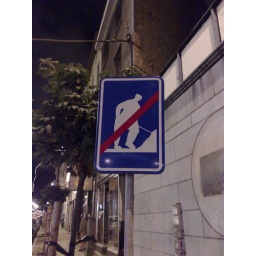
A funny street sign in Brussels